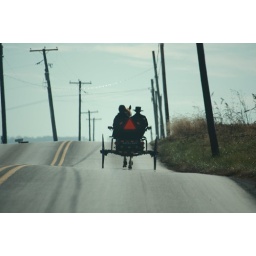
Renee's best picture yet! Great shot from the truck while we were exploring the back roads in Lancaster County, PA.